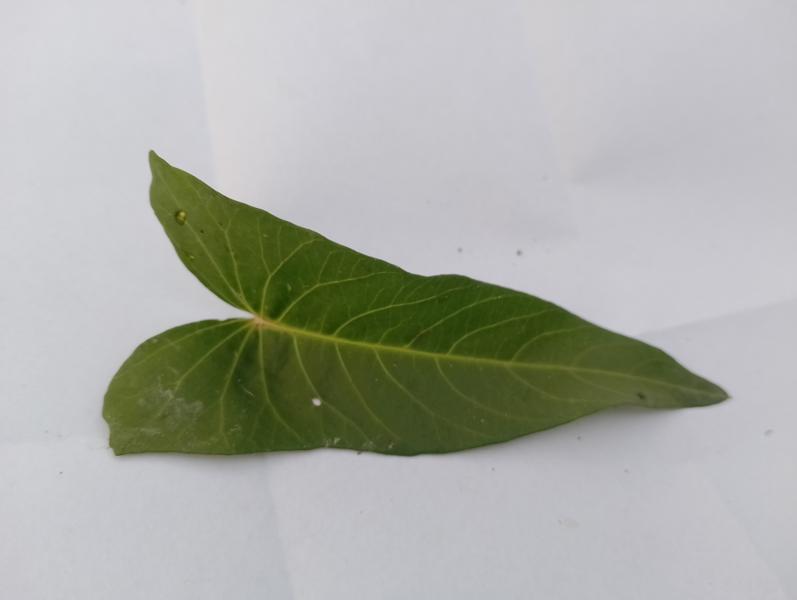
Weed species: Ipomoea aquatic